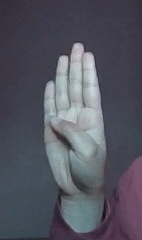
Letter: kaaf